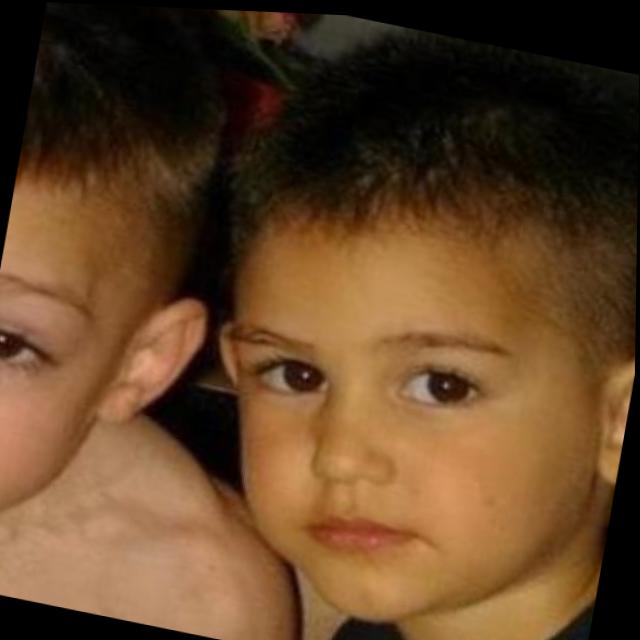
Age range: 0-12